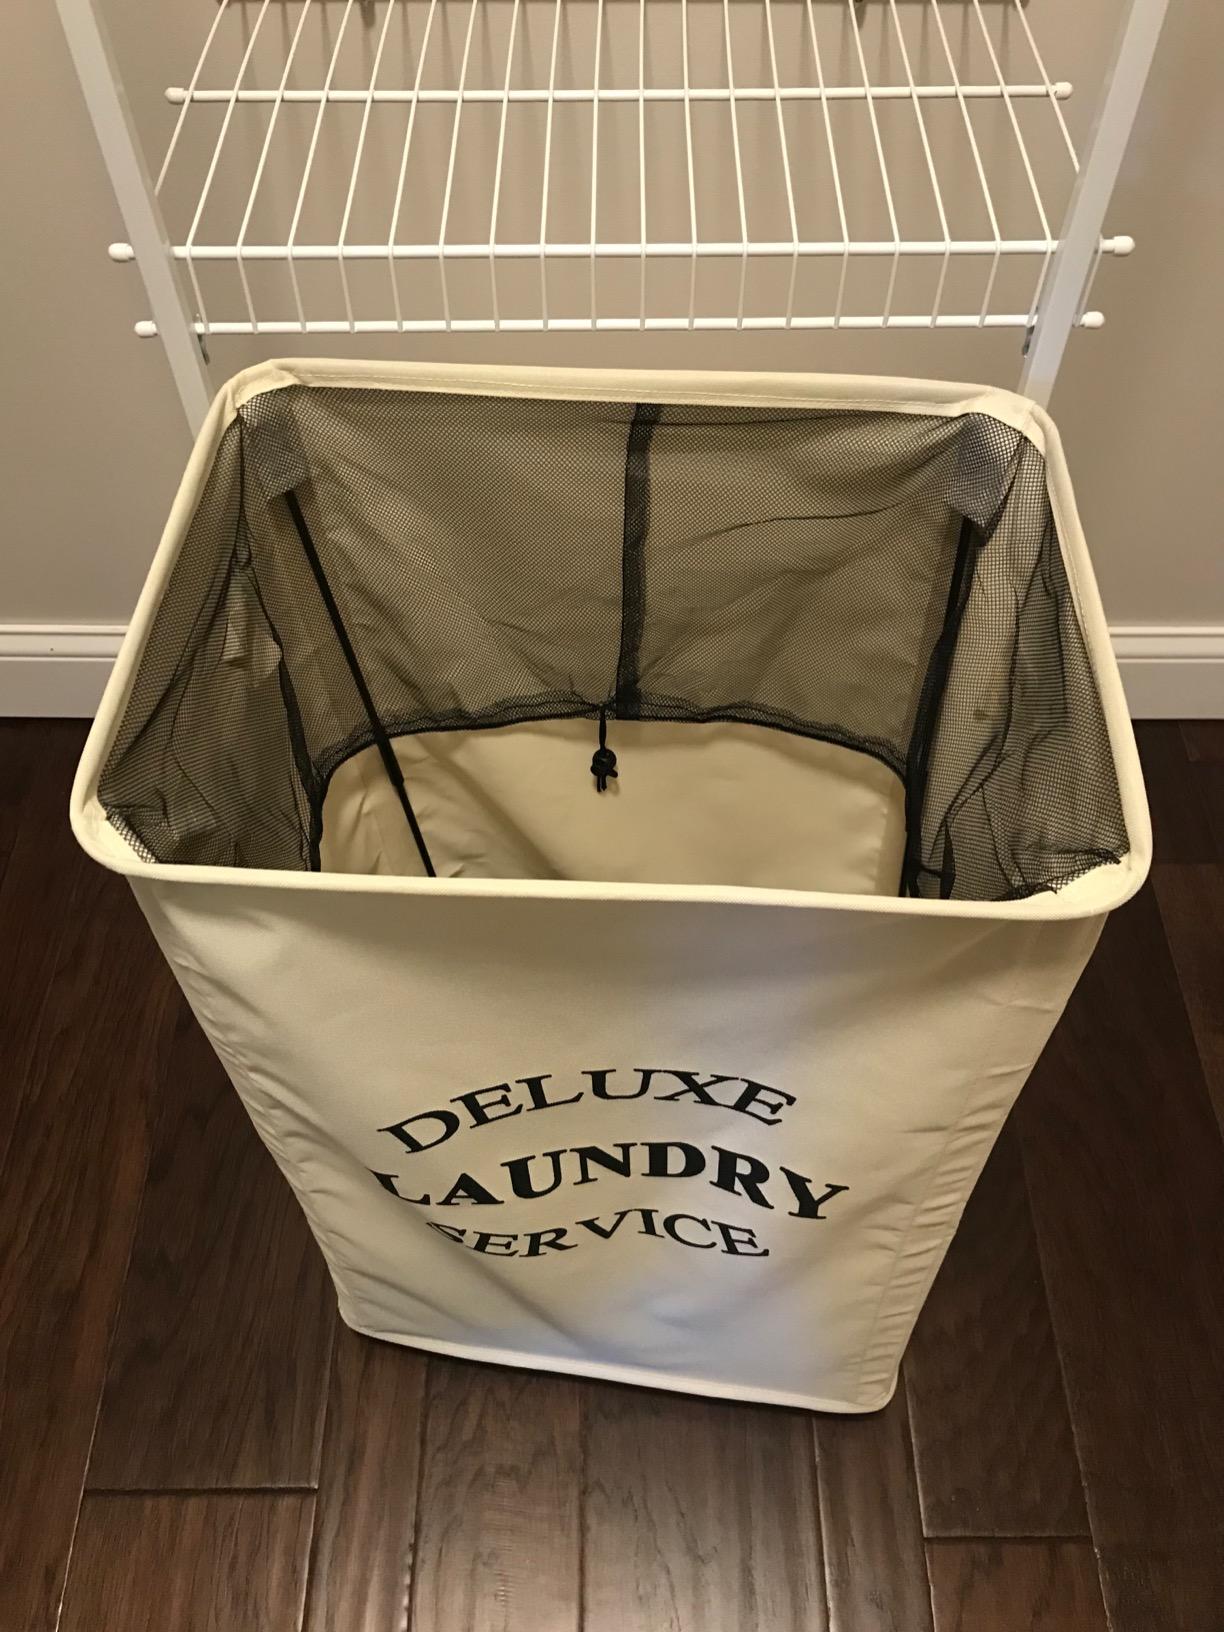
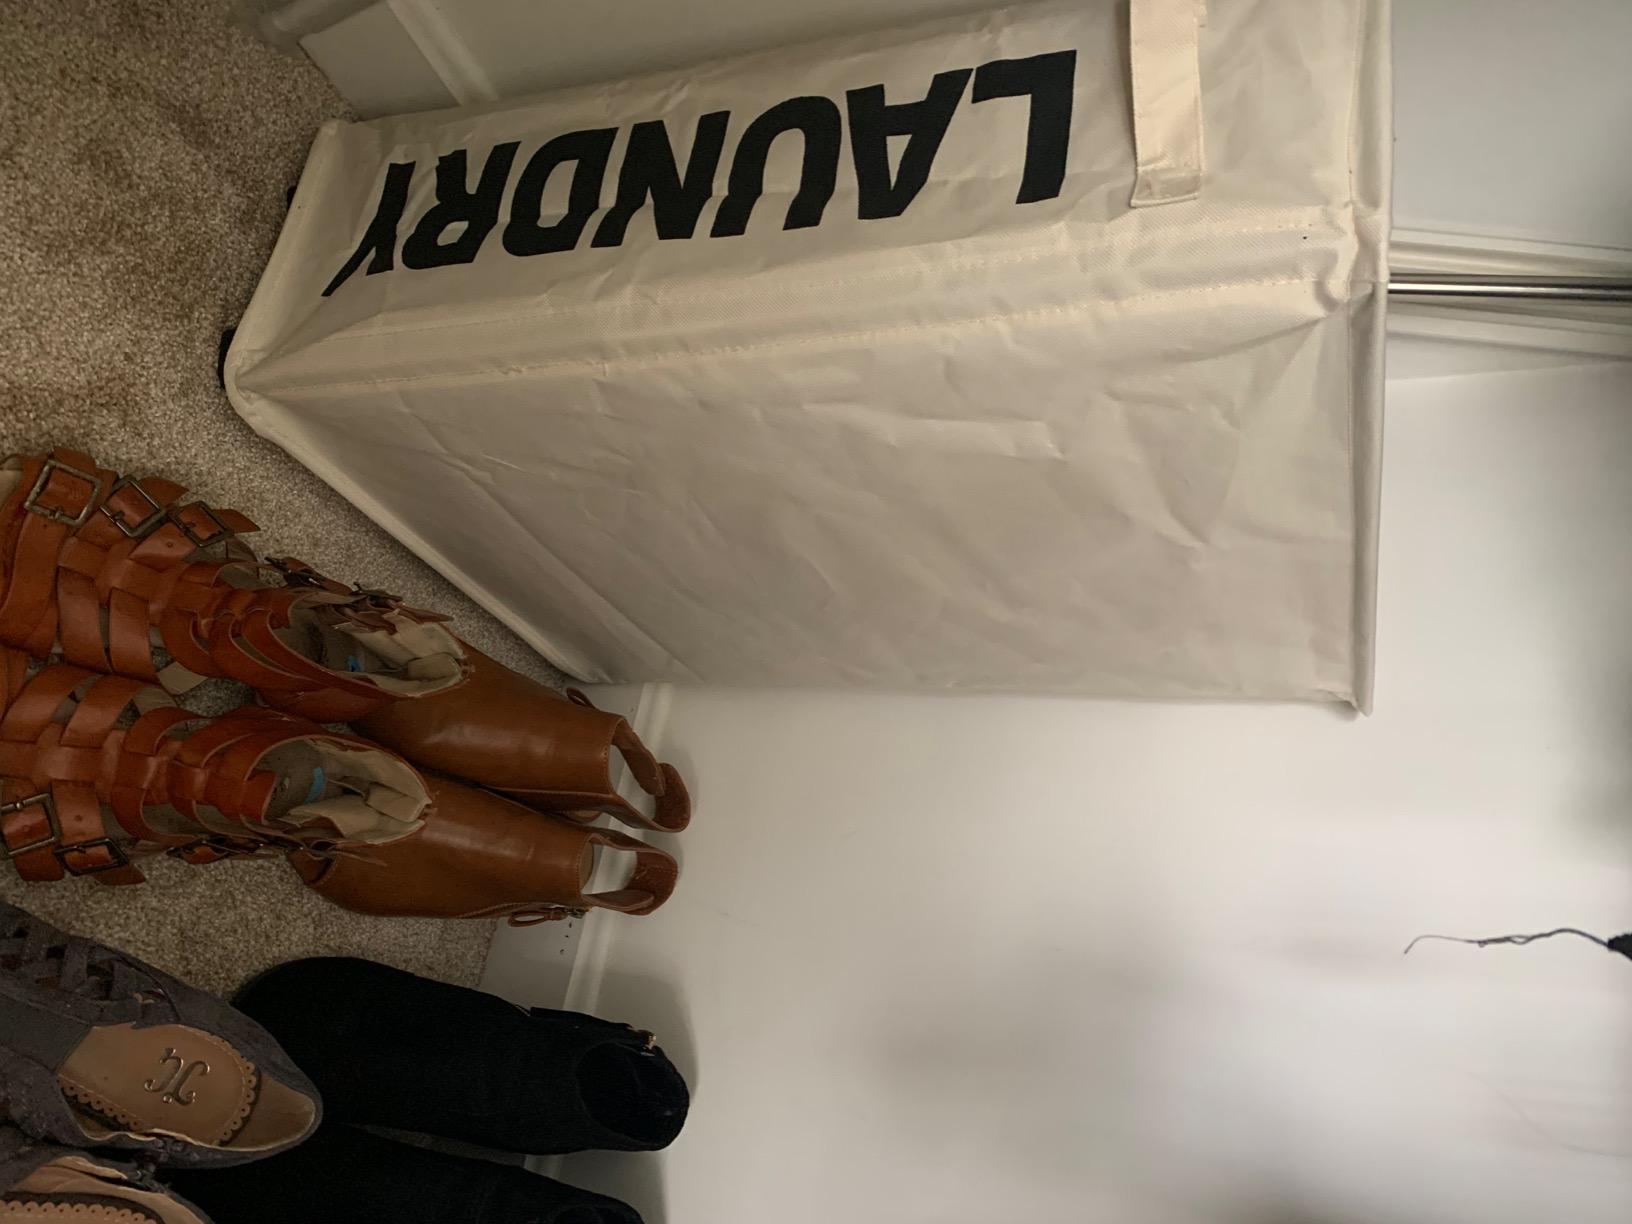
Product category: items_hamper
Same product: no